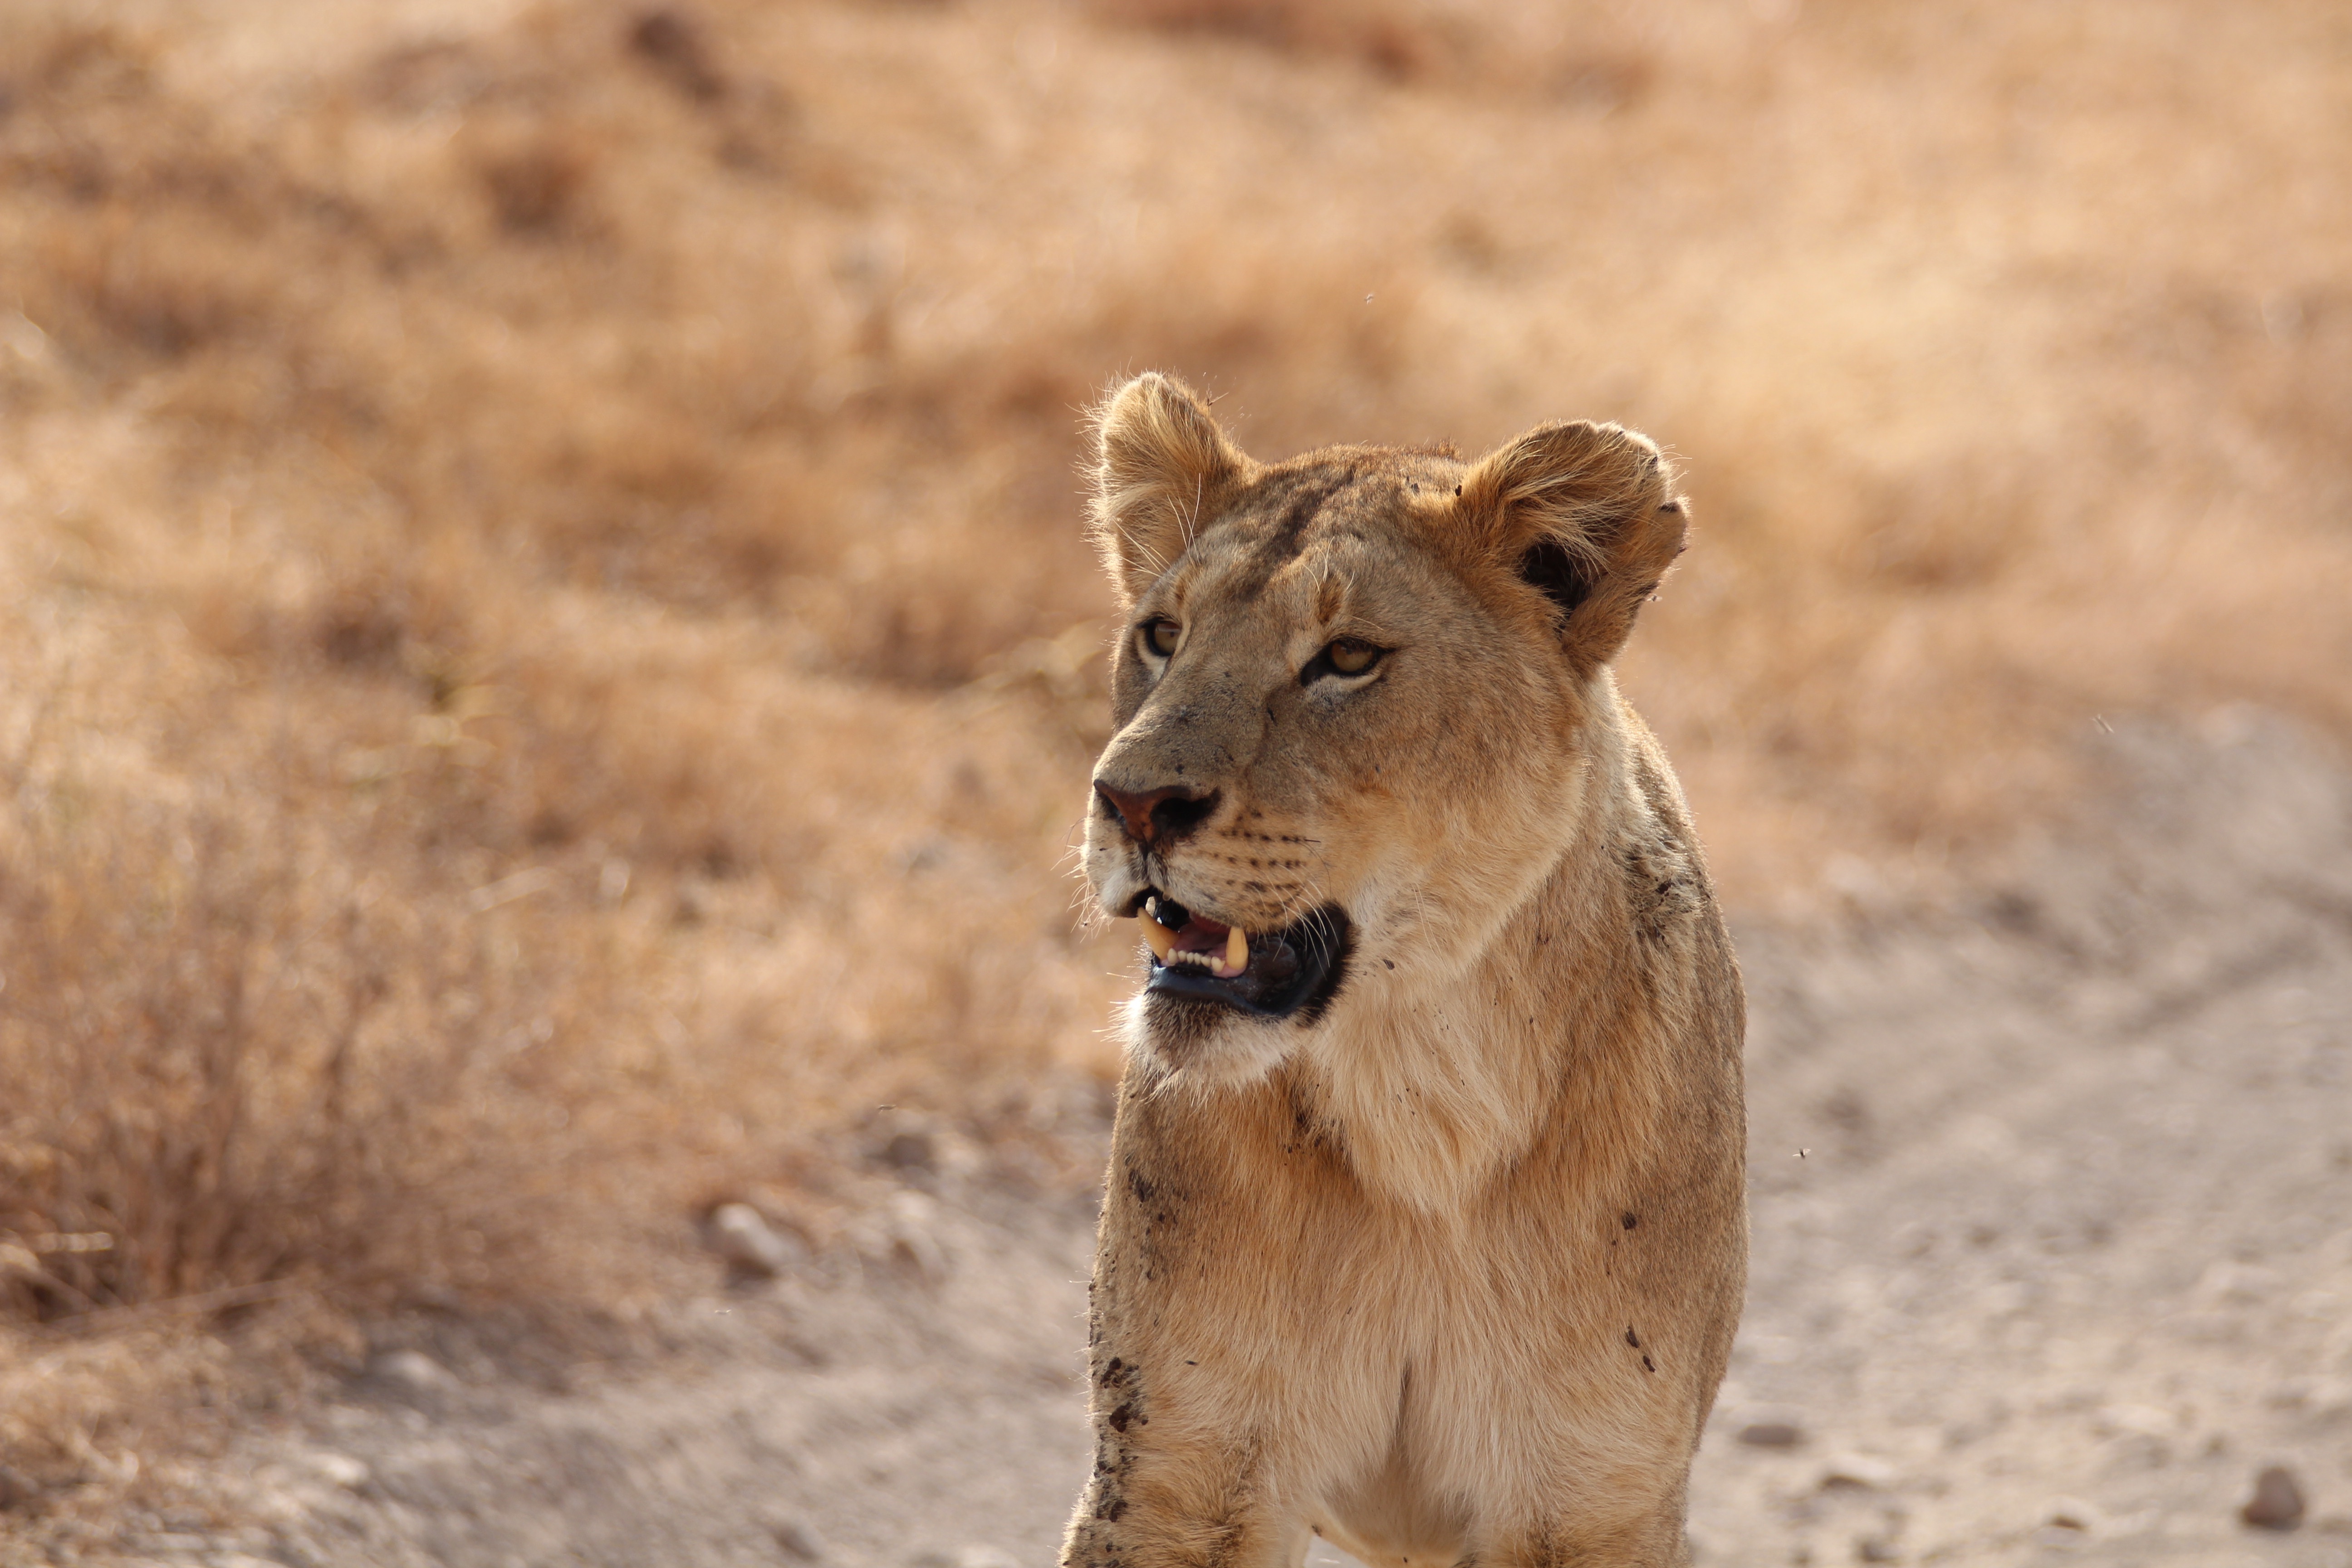
adventure, wildlife, mammal, mane, fauna, savanna, lion, whiskers, vertebrate, safari, big cats, cat like mammal, masai lion